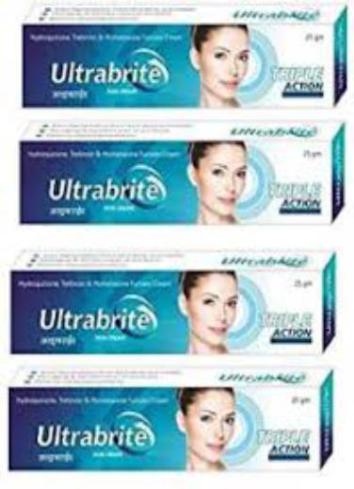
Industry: Medical